Nobility

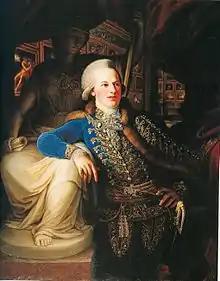
Hungarian prince Ferenc József in the typical dress of the Hungarian nobility, 18th century.

This illustrates the traditional link in many countries between heraldry and nobility; in those countries where heraldry is used, nobles have almost always been armigerous, and have used heraldry to demonstrate their ancestry and family history. However, heraldry has never been restricted to the noble classes in most countries, and being armigerous does not necessarily demonstrate nobility. Scotland, however, is an exception. In a number of recent cases in Scotland the Lord Lyon King of Arms has controversially ( Scotland's Salic law) granted the arms and allocated the chiefships of medieval noble families to female-line descendants of lords, even when they were not of noble lineage in the male line, while persons of legitimate male-line descent may still survive (e.g. the modern Chiefs of Clan MacLeod).